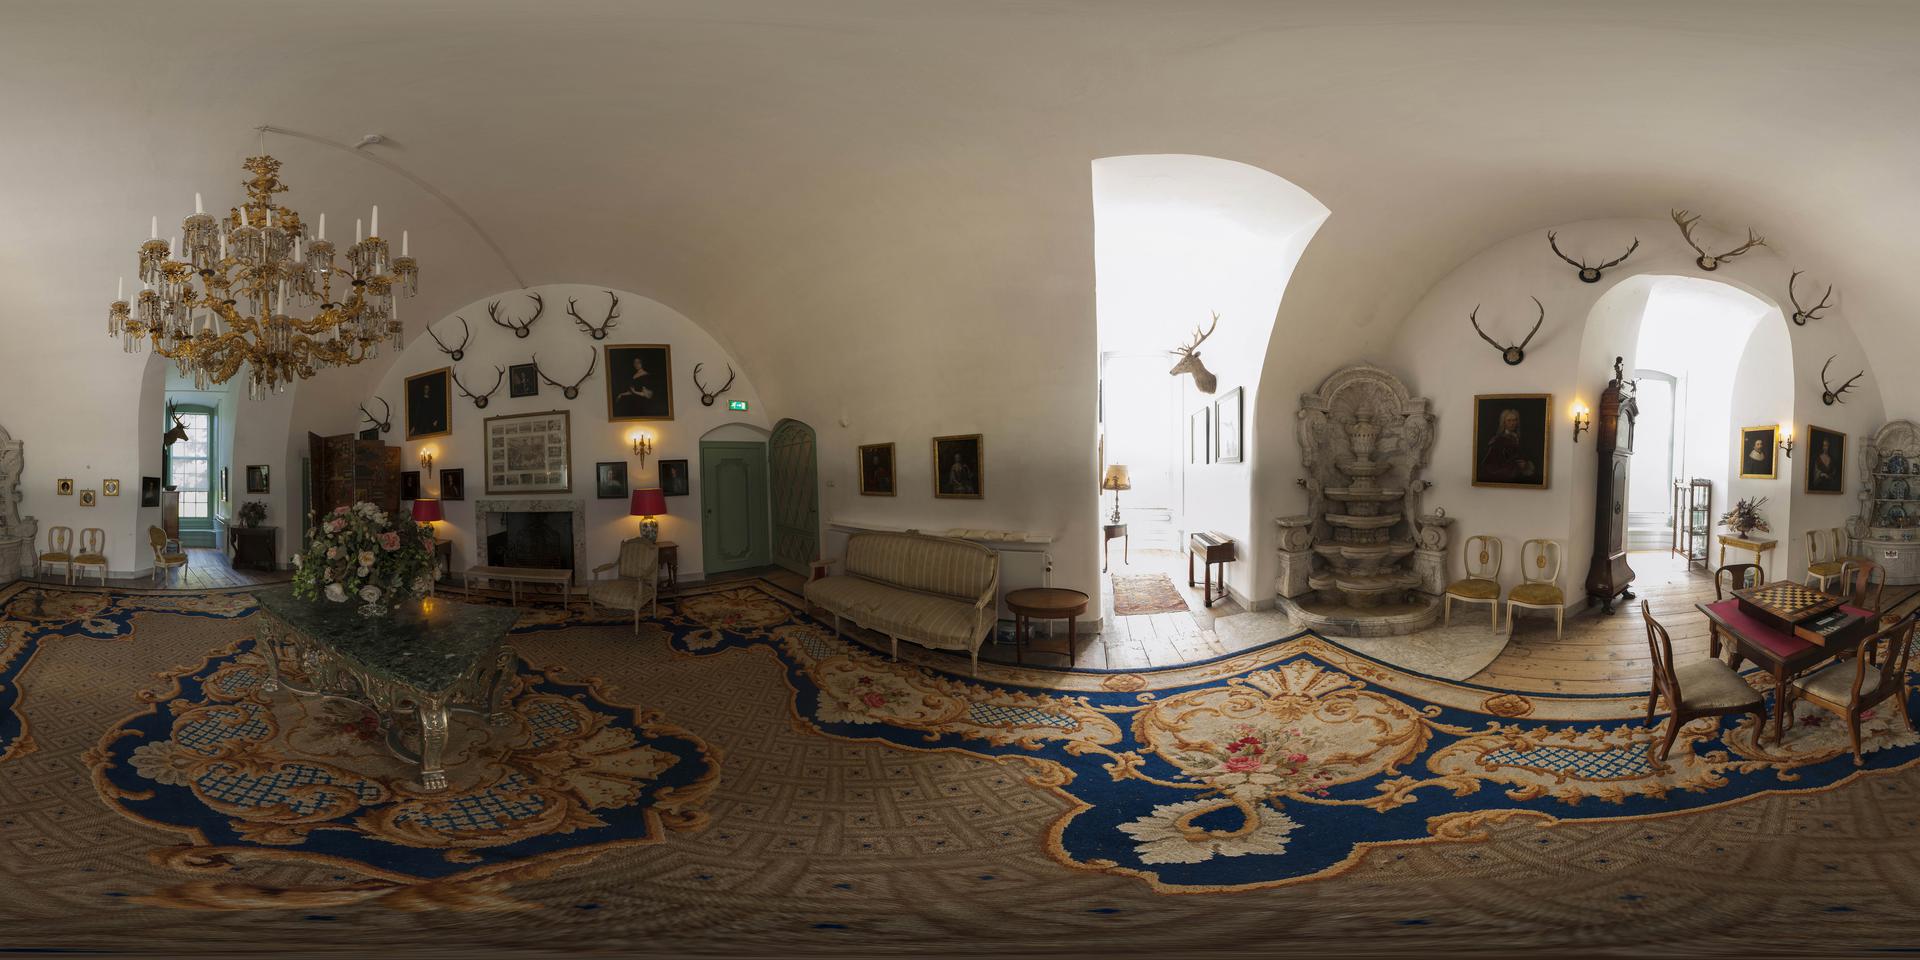
Referred object: the flower on the small table

Referred object: the ornate gold chandelier

Referred object: the marble table opposite the striped sofa